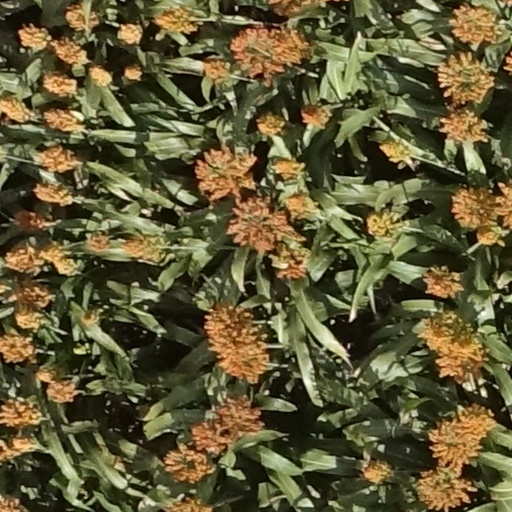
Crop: sorghum